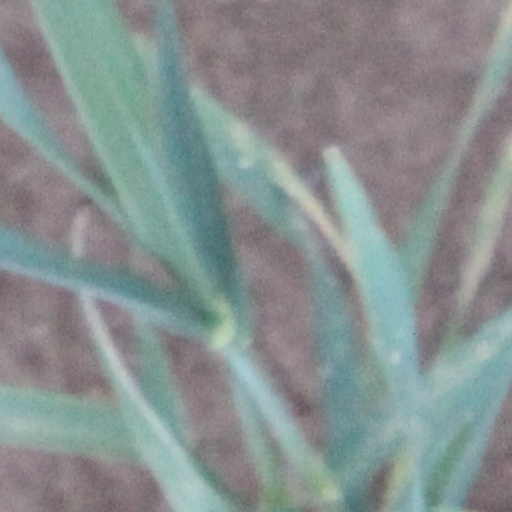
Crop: wheat